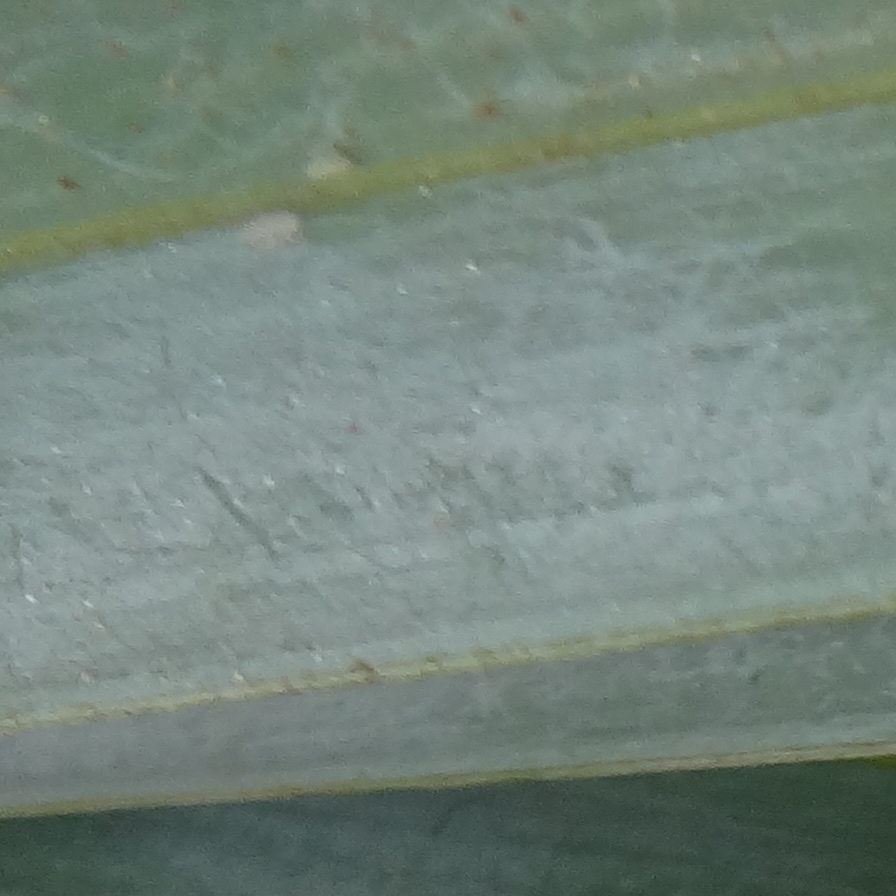
Label: Bug